Kory Lichtensteiger

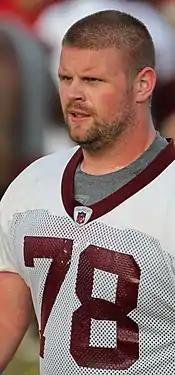
Lichtensteiger at Washington Redskins training camp in 2011

Kory Adam Lichtensteiger (born March 22, 1985) is an American former professional football center who played in the National Football League (NFL). He was selected by the Denver Broncos in the fourth round of the 2008 NFL draft. He played college football at Bowling Green State University.